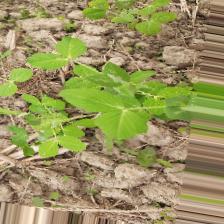
Label: Normal